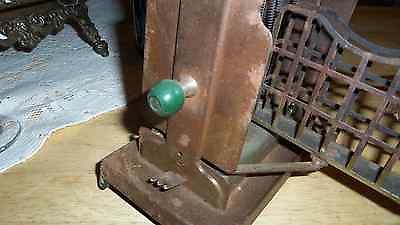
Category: toaster